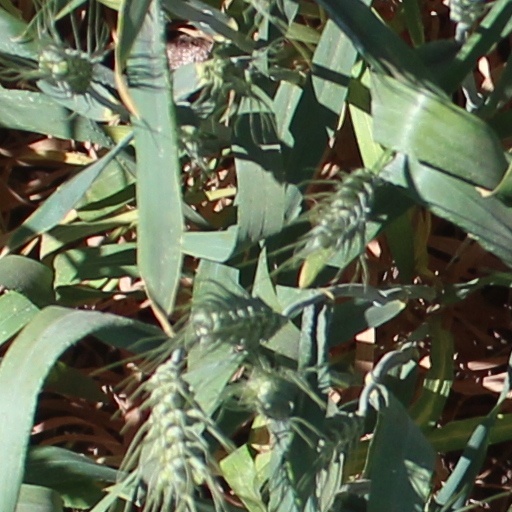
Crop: wheat